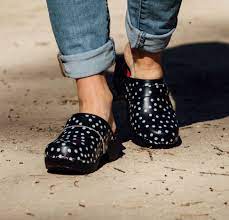
Label: Clog